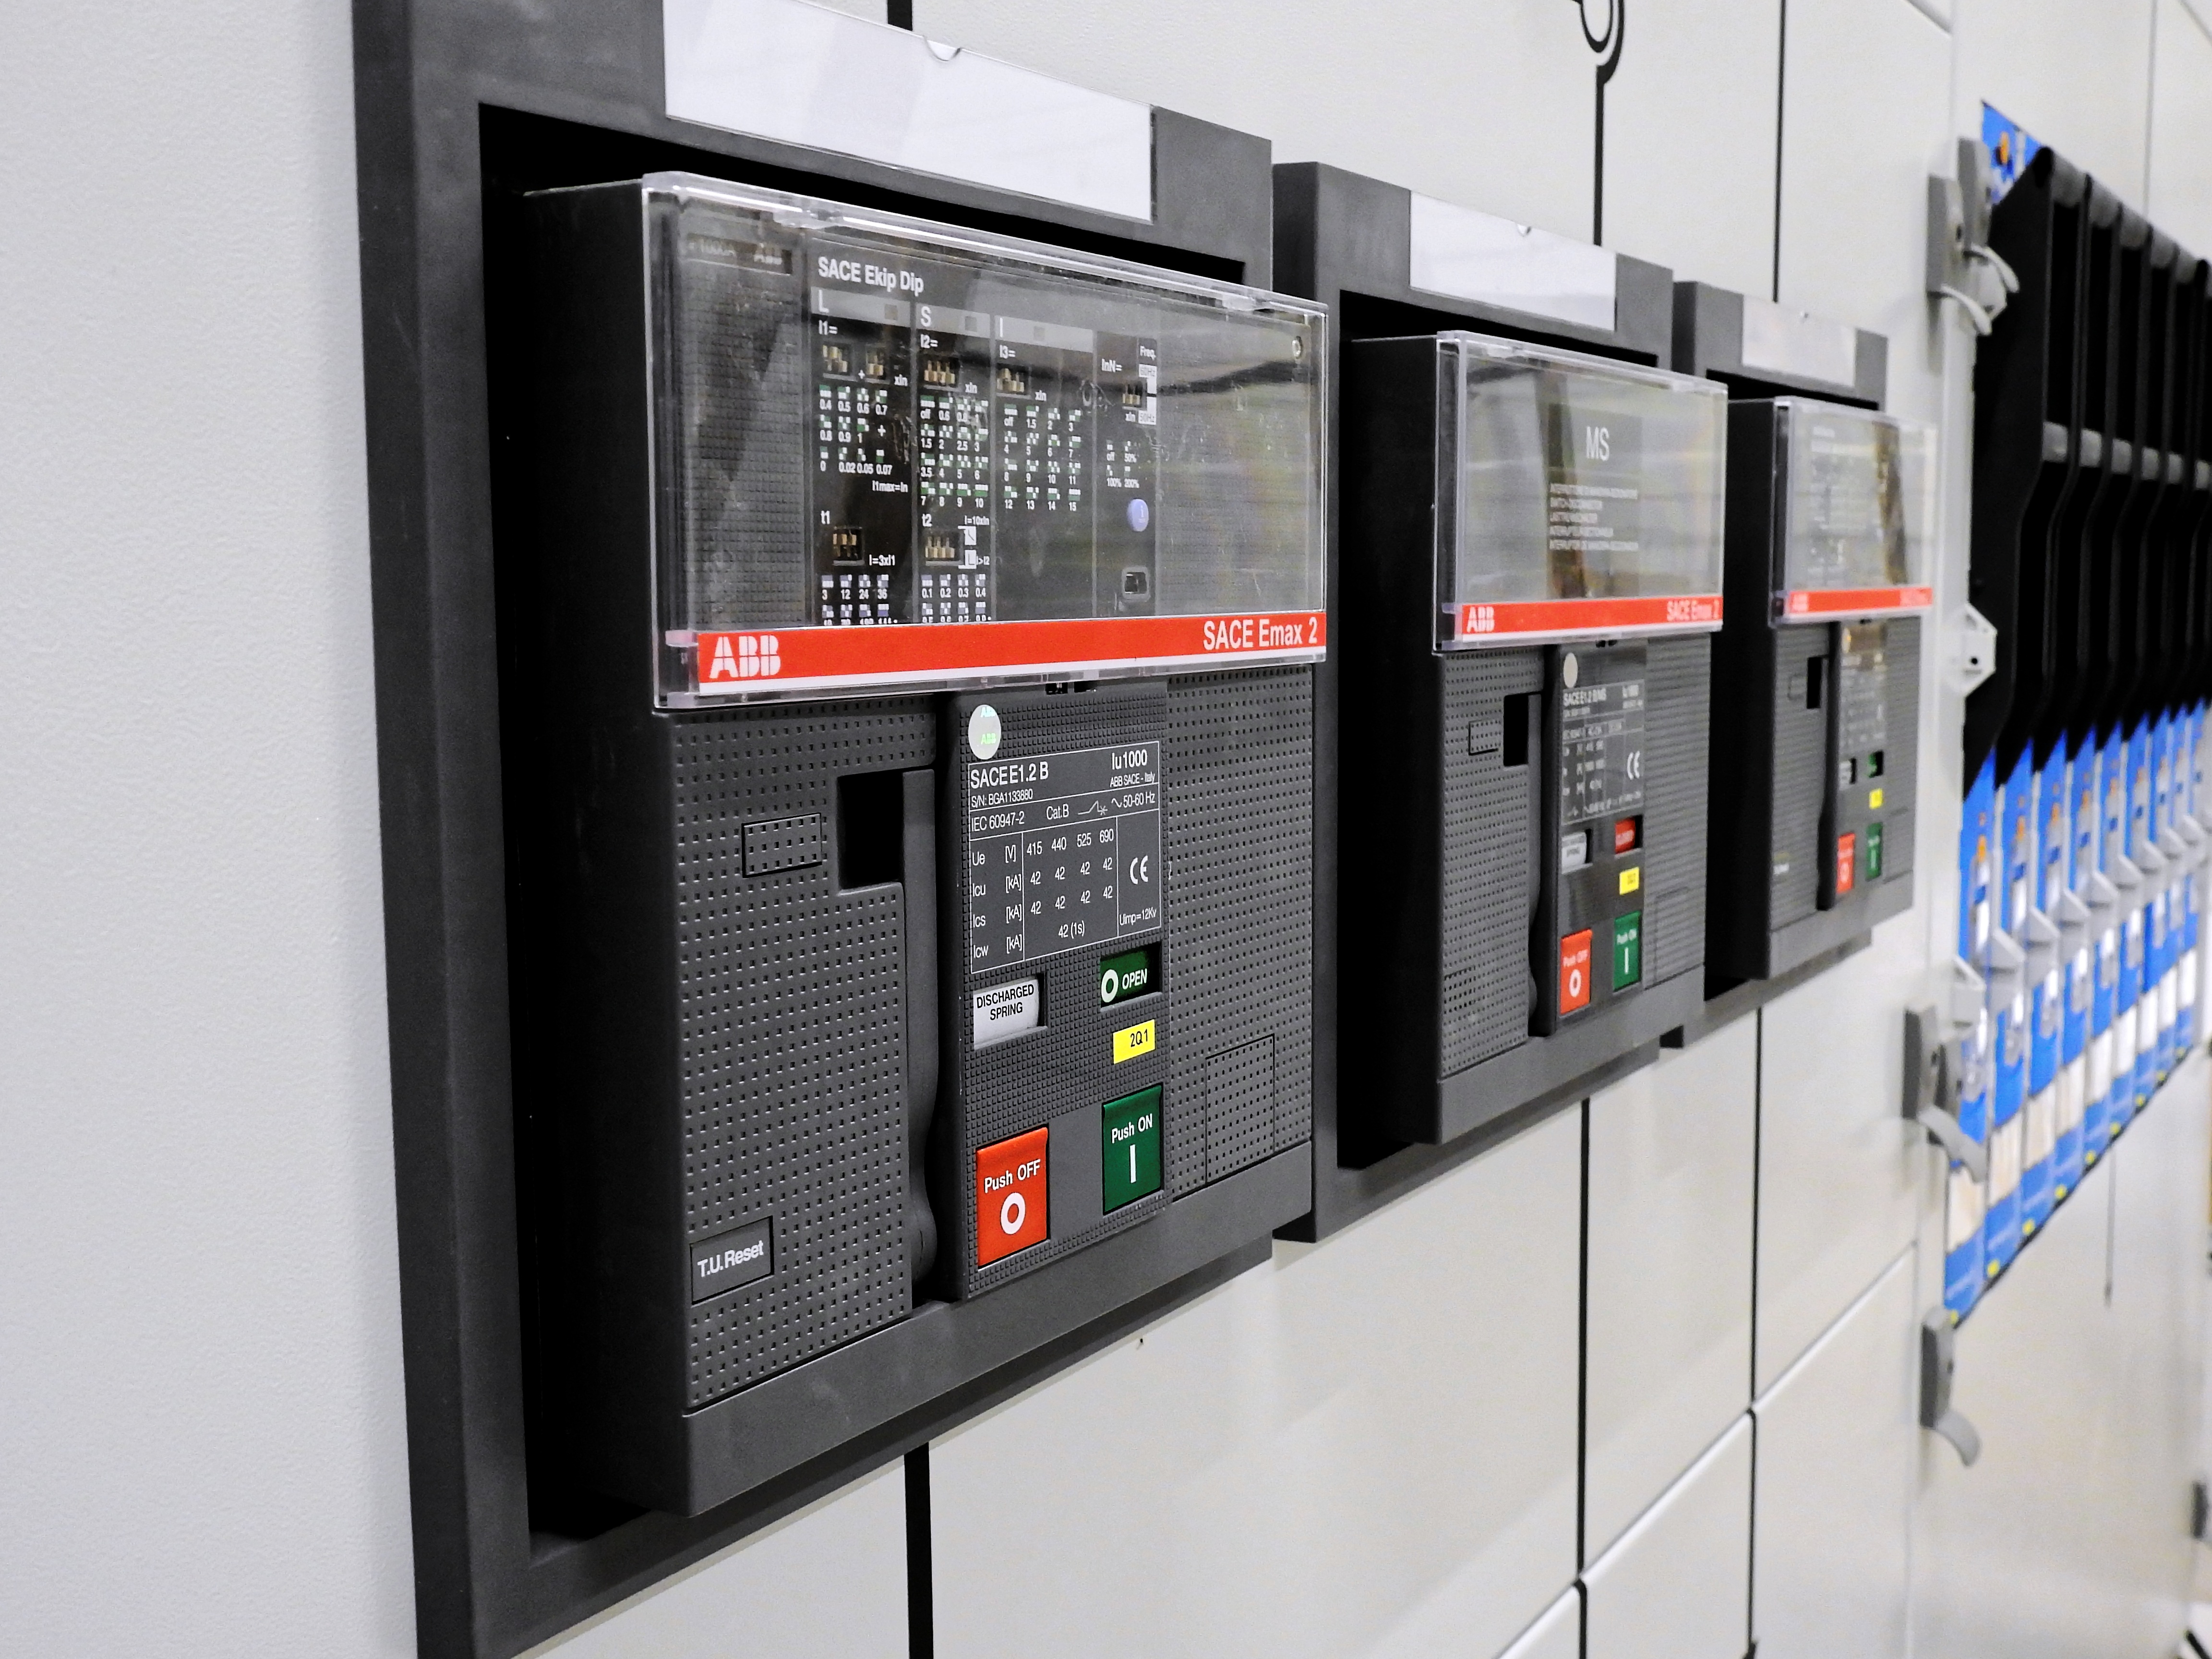
technology, machine, profession, craft, electricity, signage, energy, switch, product, current, performance, system, elektrik, electrician, backup, voltage, power supply, switches, distributor, separator, switchgear, control cabinet, electrical wiring, personal computer hardware, display device, electrical supply, electro distributor, main switch, power separators